Joannes Philippus Spalthoven

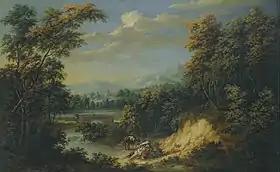
"Extensive wooded river landscape with figures"

Joannes Philippus Spalthoven, Spalthof or Spalthoff, first name also given as Jan Philip' (c. 1680, Antwerp – c. 1722, Antwerp), was a Flemish landscape painter known for his italianate landscapes with figures, market scenes and ruins.